History of Bath City F.C.

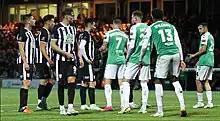

Bath were relegated from the Conference back to the Southern League in 1988; now the sixth tier. Nevertheless, the club were promoted back two seasons later. In 1991 Tony Ricketts was appointed manager, replacing George Rooney. They reached the third round of the FA Cup during the 1993–94 season, on 5 December 1993, the second round tie against Hereford United was broadcast live on Sky Sports. The club won 2–1, progressing to the next round. However, they lost 4–1 to Stoke City at Twerton Park in the third in front of 7,000 fans. They remained in the Conference from 1991 to 1997, though only managed several mid-placed finishes.